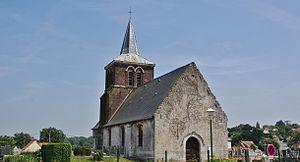
église de style Flamboyant en partie du 12 Em siècle le Chœur du 15 Em siècle une nef de 1779 une tour de 1879 et une cloche classée de 1506 appelée Marie
Zudausques est une commune française située dans le département du Pas-de-Calais en région Hauts-de-France.